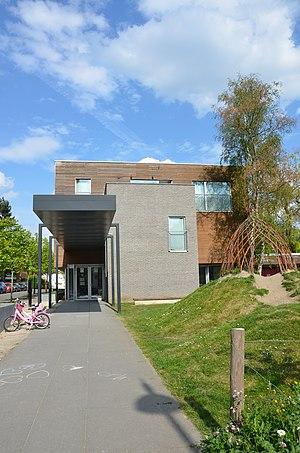
Façade de la crèche rénovée en 2013
La crèche et l’école gardienne « Les Petits Poneys » se situent au numéro 1 du Clos du Cheval d’Argent à Ixelles.